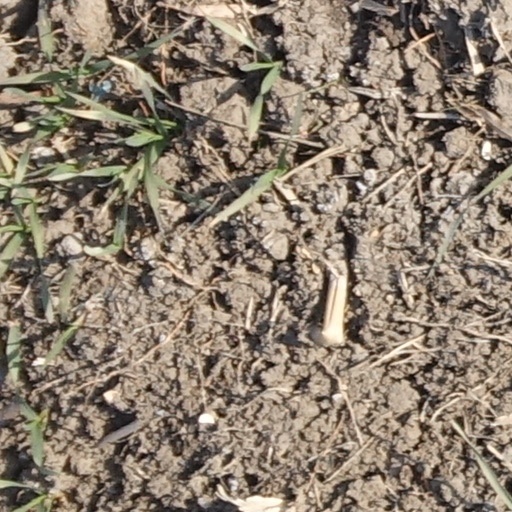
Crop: wheat